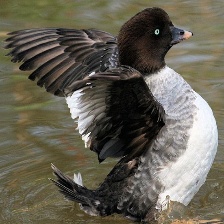
Species: BARROWS GOLDENEYE
Scientific name: BUCEPHALA ISLANDICA
ImageNet parent category: drake